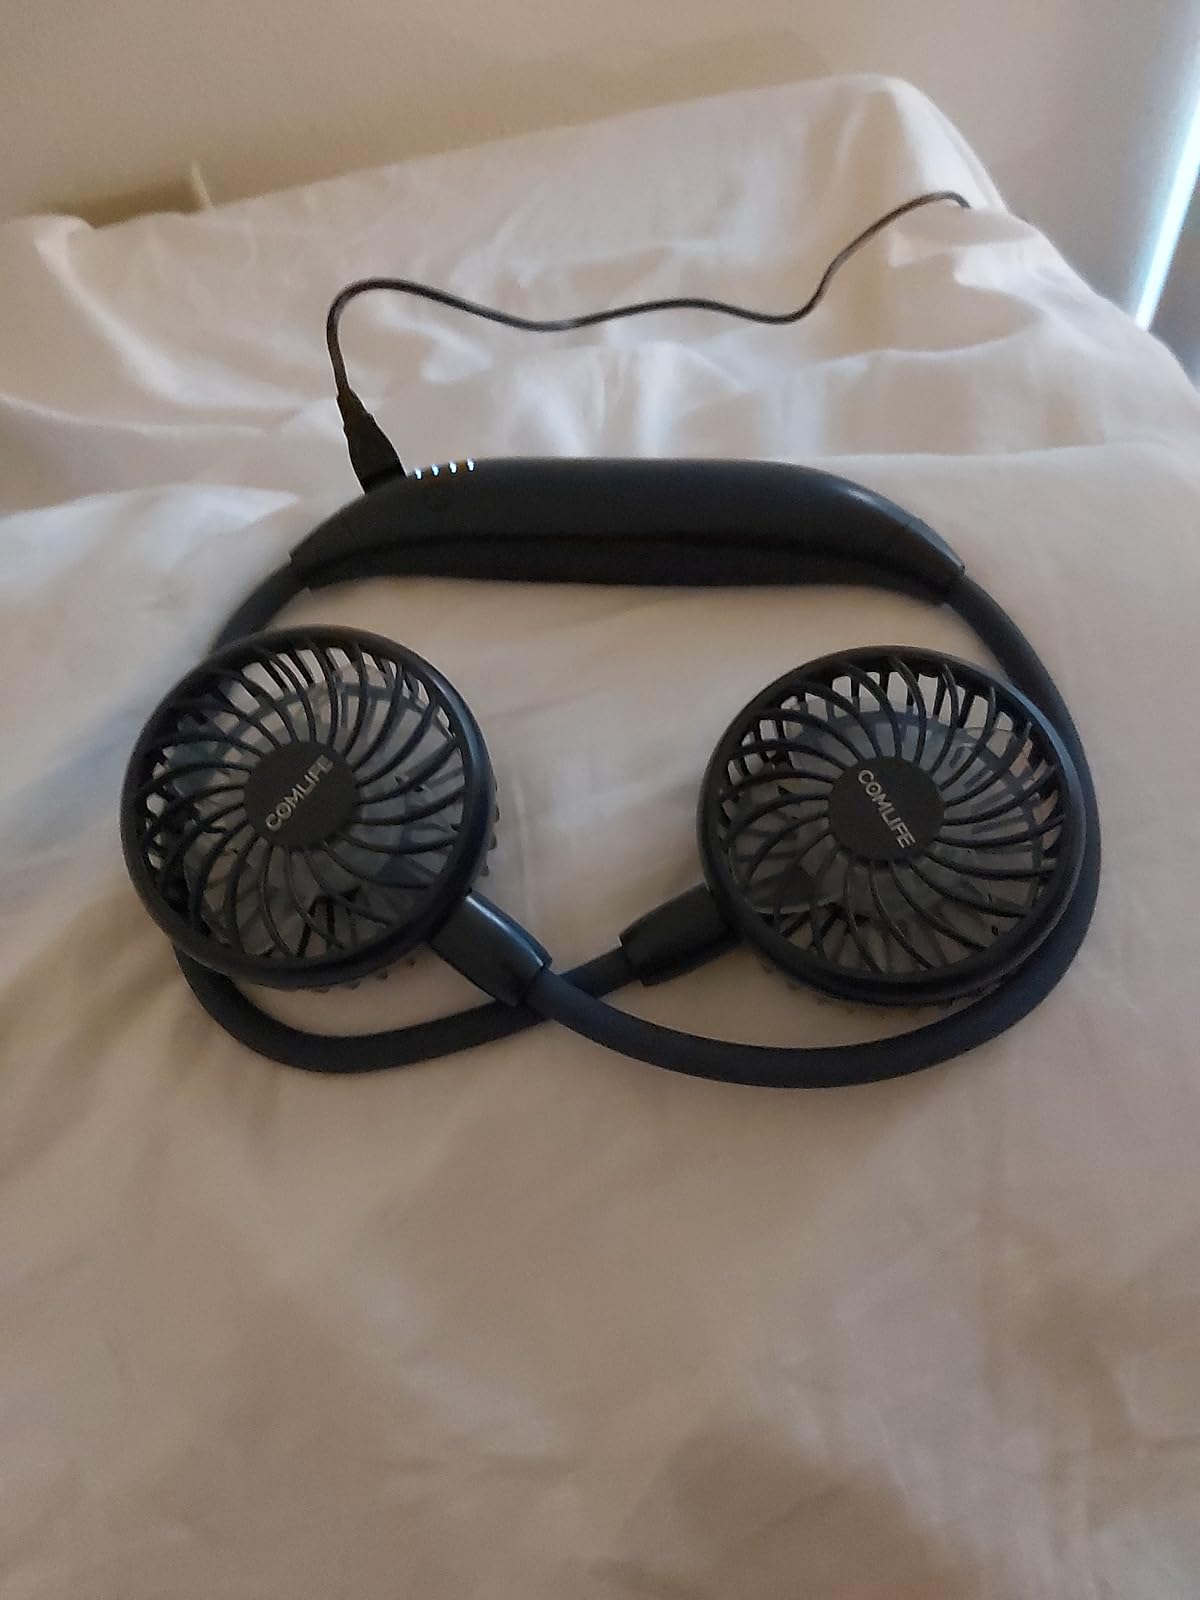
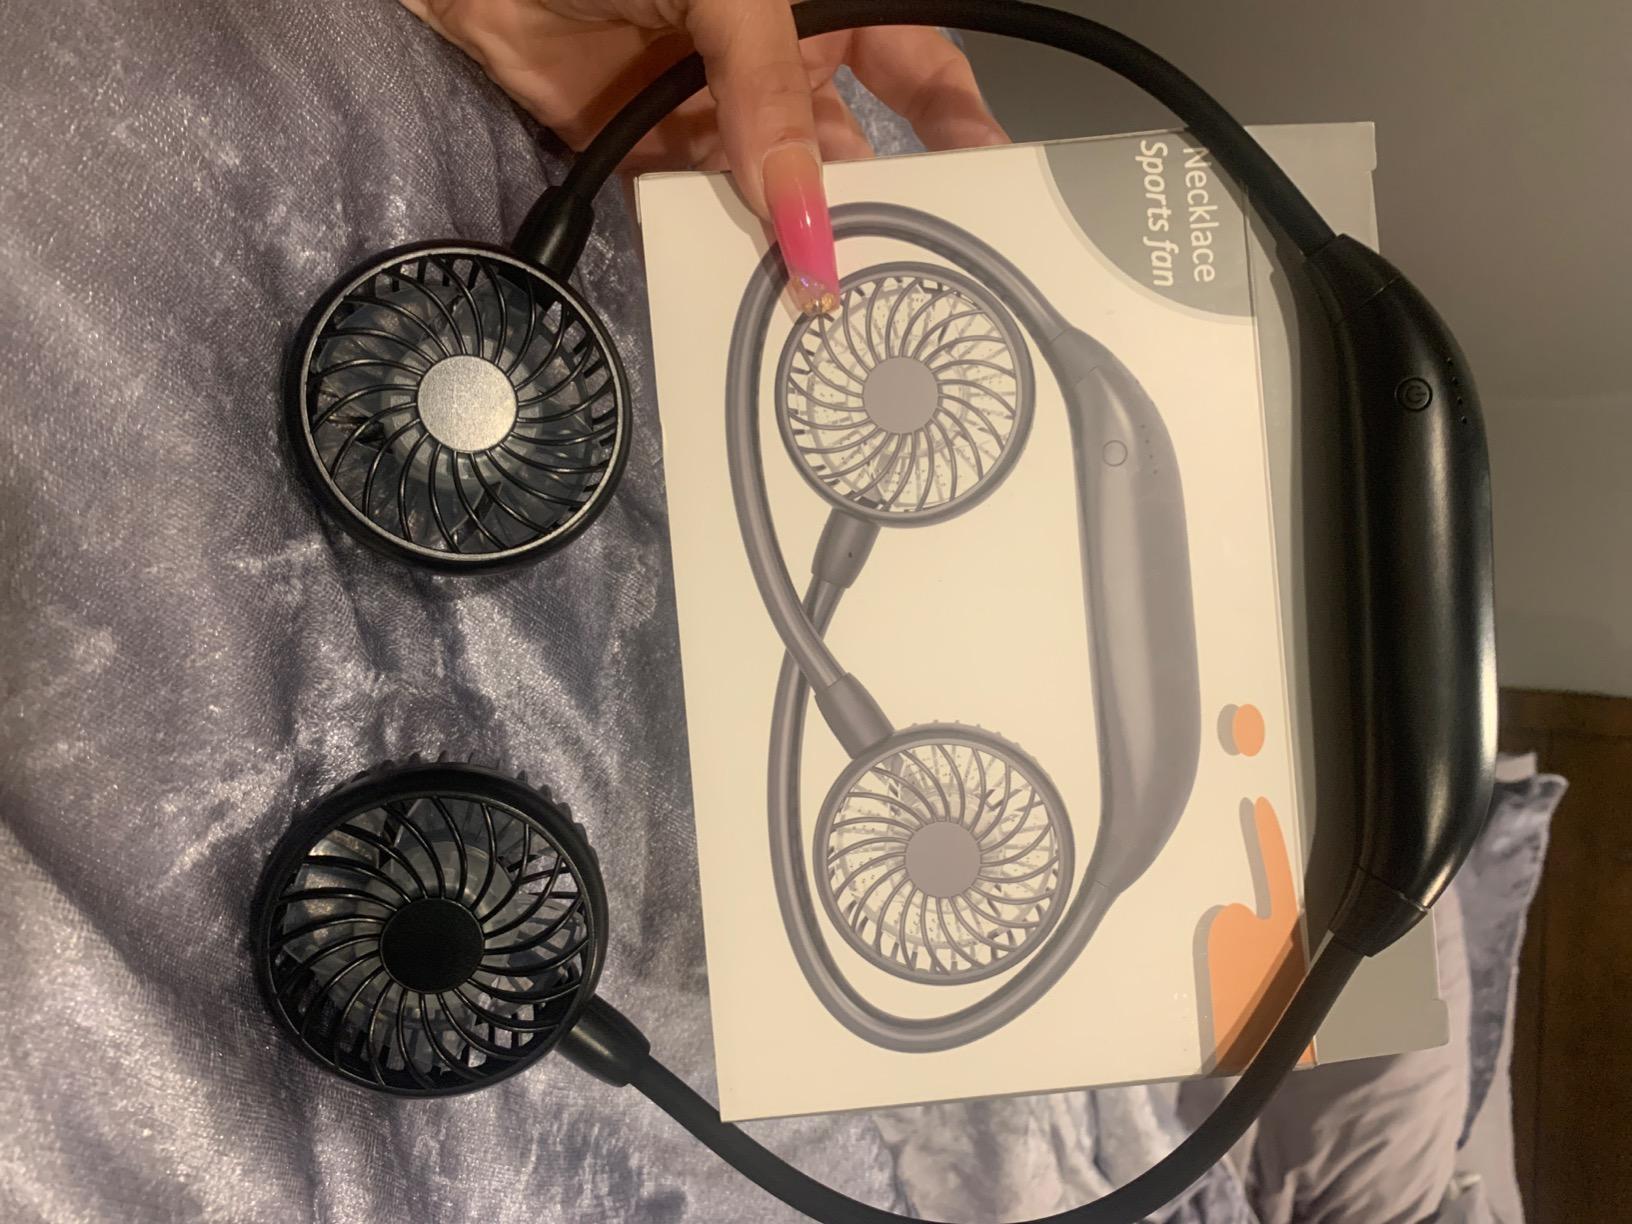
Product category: fan
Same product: no